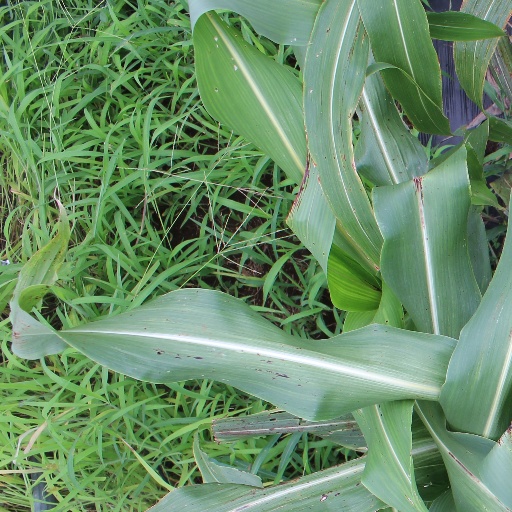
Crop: sorghum